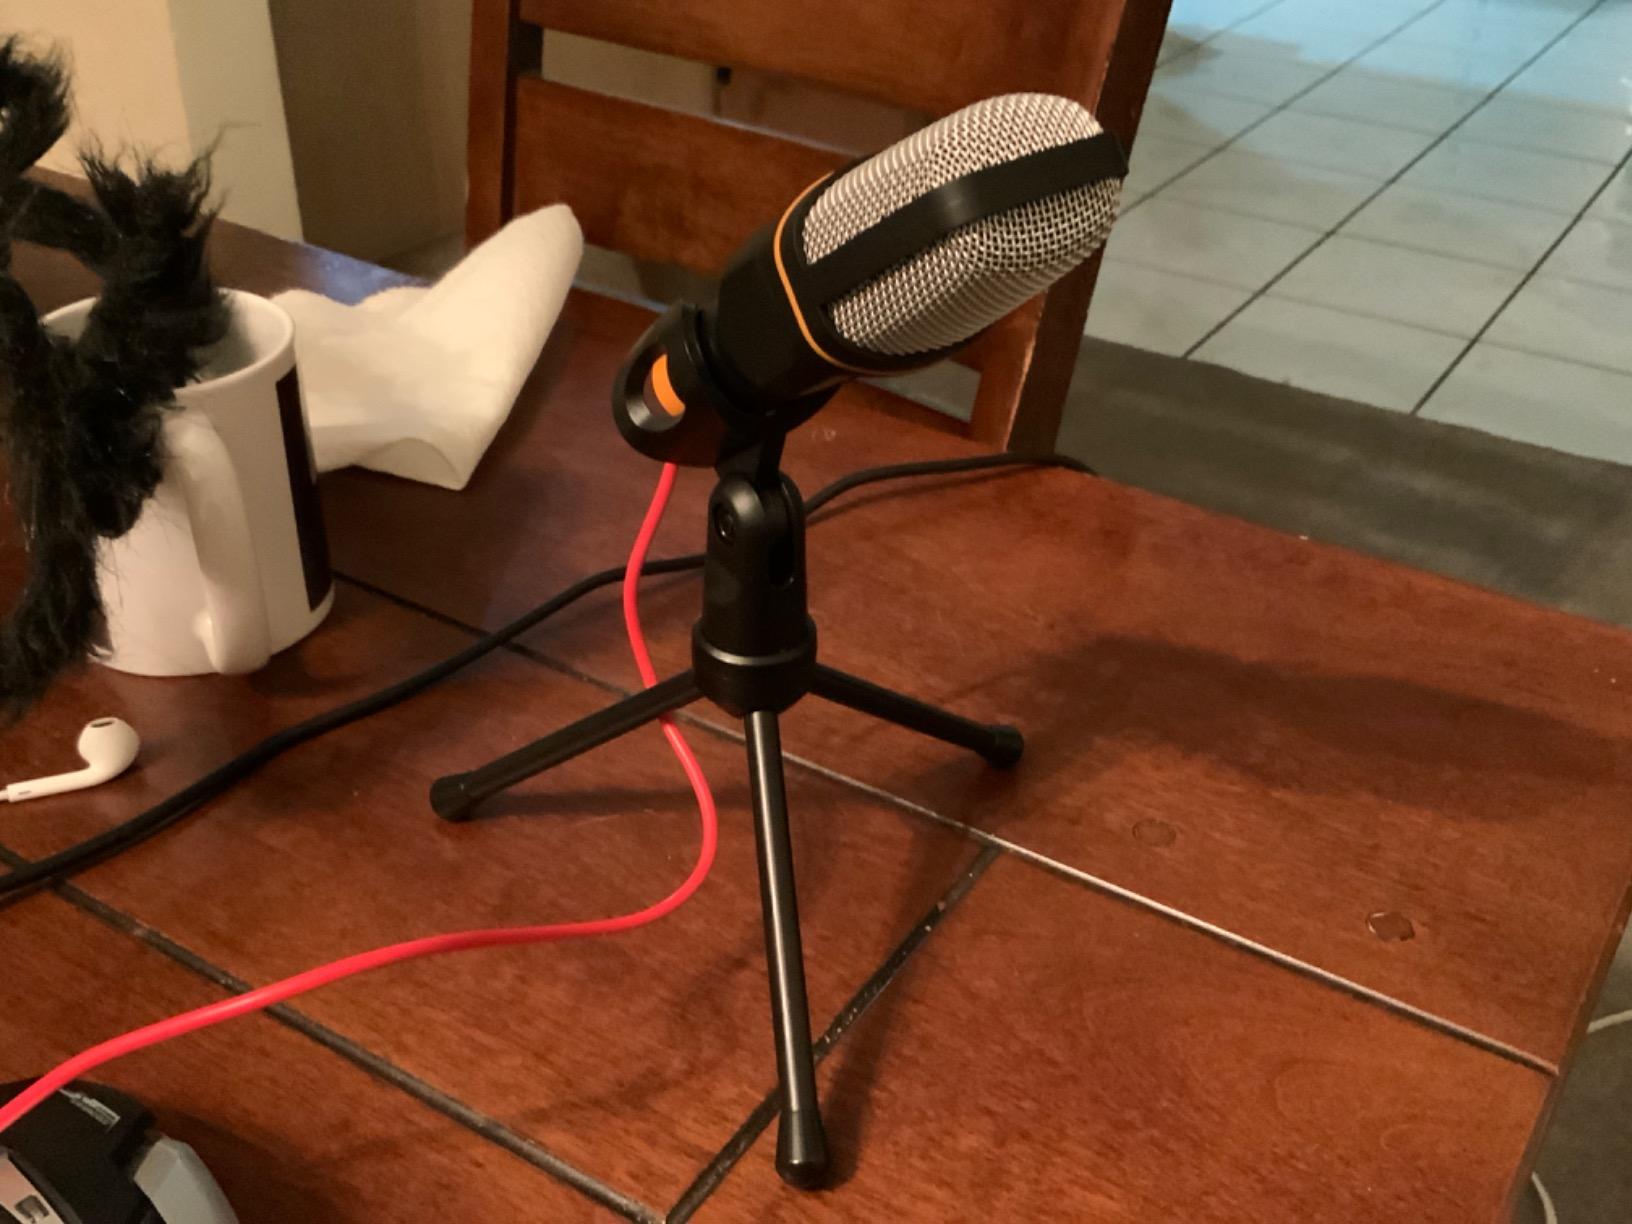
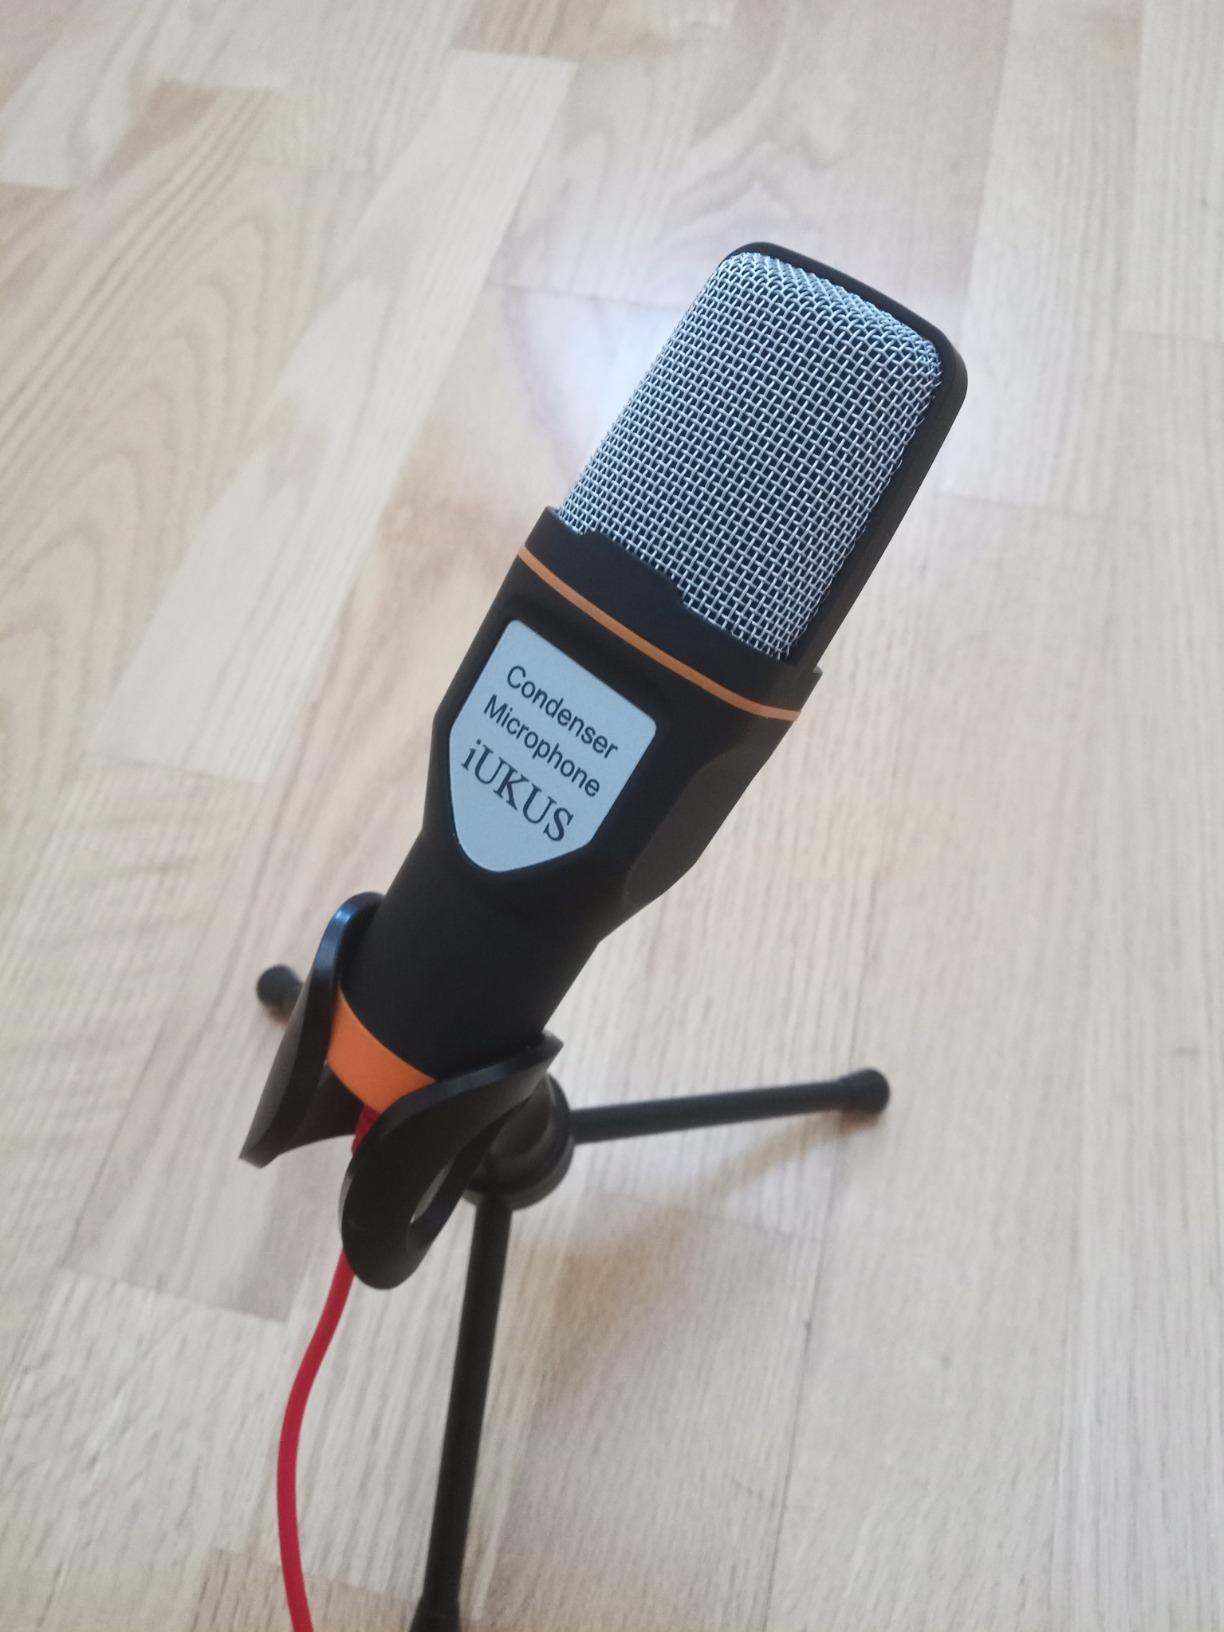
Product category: microphone
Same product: yes